Marine biodiversity of South Africa

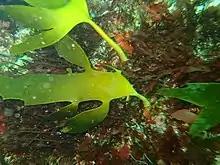
Kelps "Laminaria pallida" (top) and "Ecklonia maxima" (below)

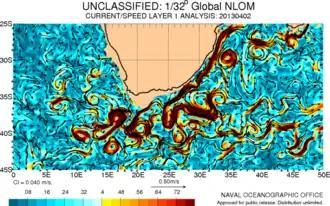
Eddies of the Agulhas Current meander past the Agulhas Bank leaking warm and salty water into the South Atlantic before retroflecting back into the Indian Ocean

The Marine biodiversity of South Africa is the variety of living organisms that live in the seas off the coast of South Africa. It includes genetic, species and ecosystems biodiversity in a range of habitats spread over a range of ecologically varied regions, influenced by the geomorphology of the seabed and circulation of major and local water masses, which distribute both living organisms and nutrients in complex and time-variable patterns.